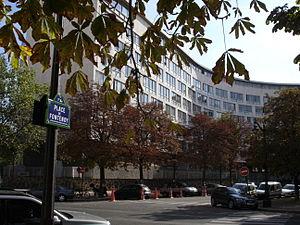
Les panneaux « Histoire de Paris » sont des panneaux d'information installés dans les rues de Paris devant certains des monuments parisiens.